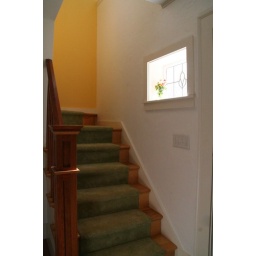
14. The stained glass window is in place